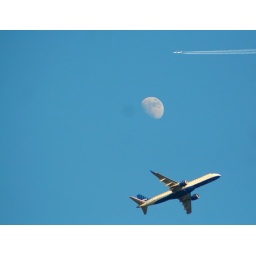
Boston Harbor - plane taking off from Logan near Rowes Wharf and another plane flying by over the moon